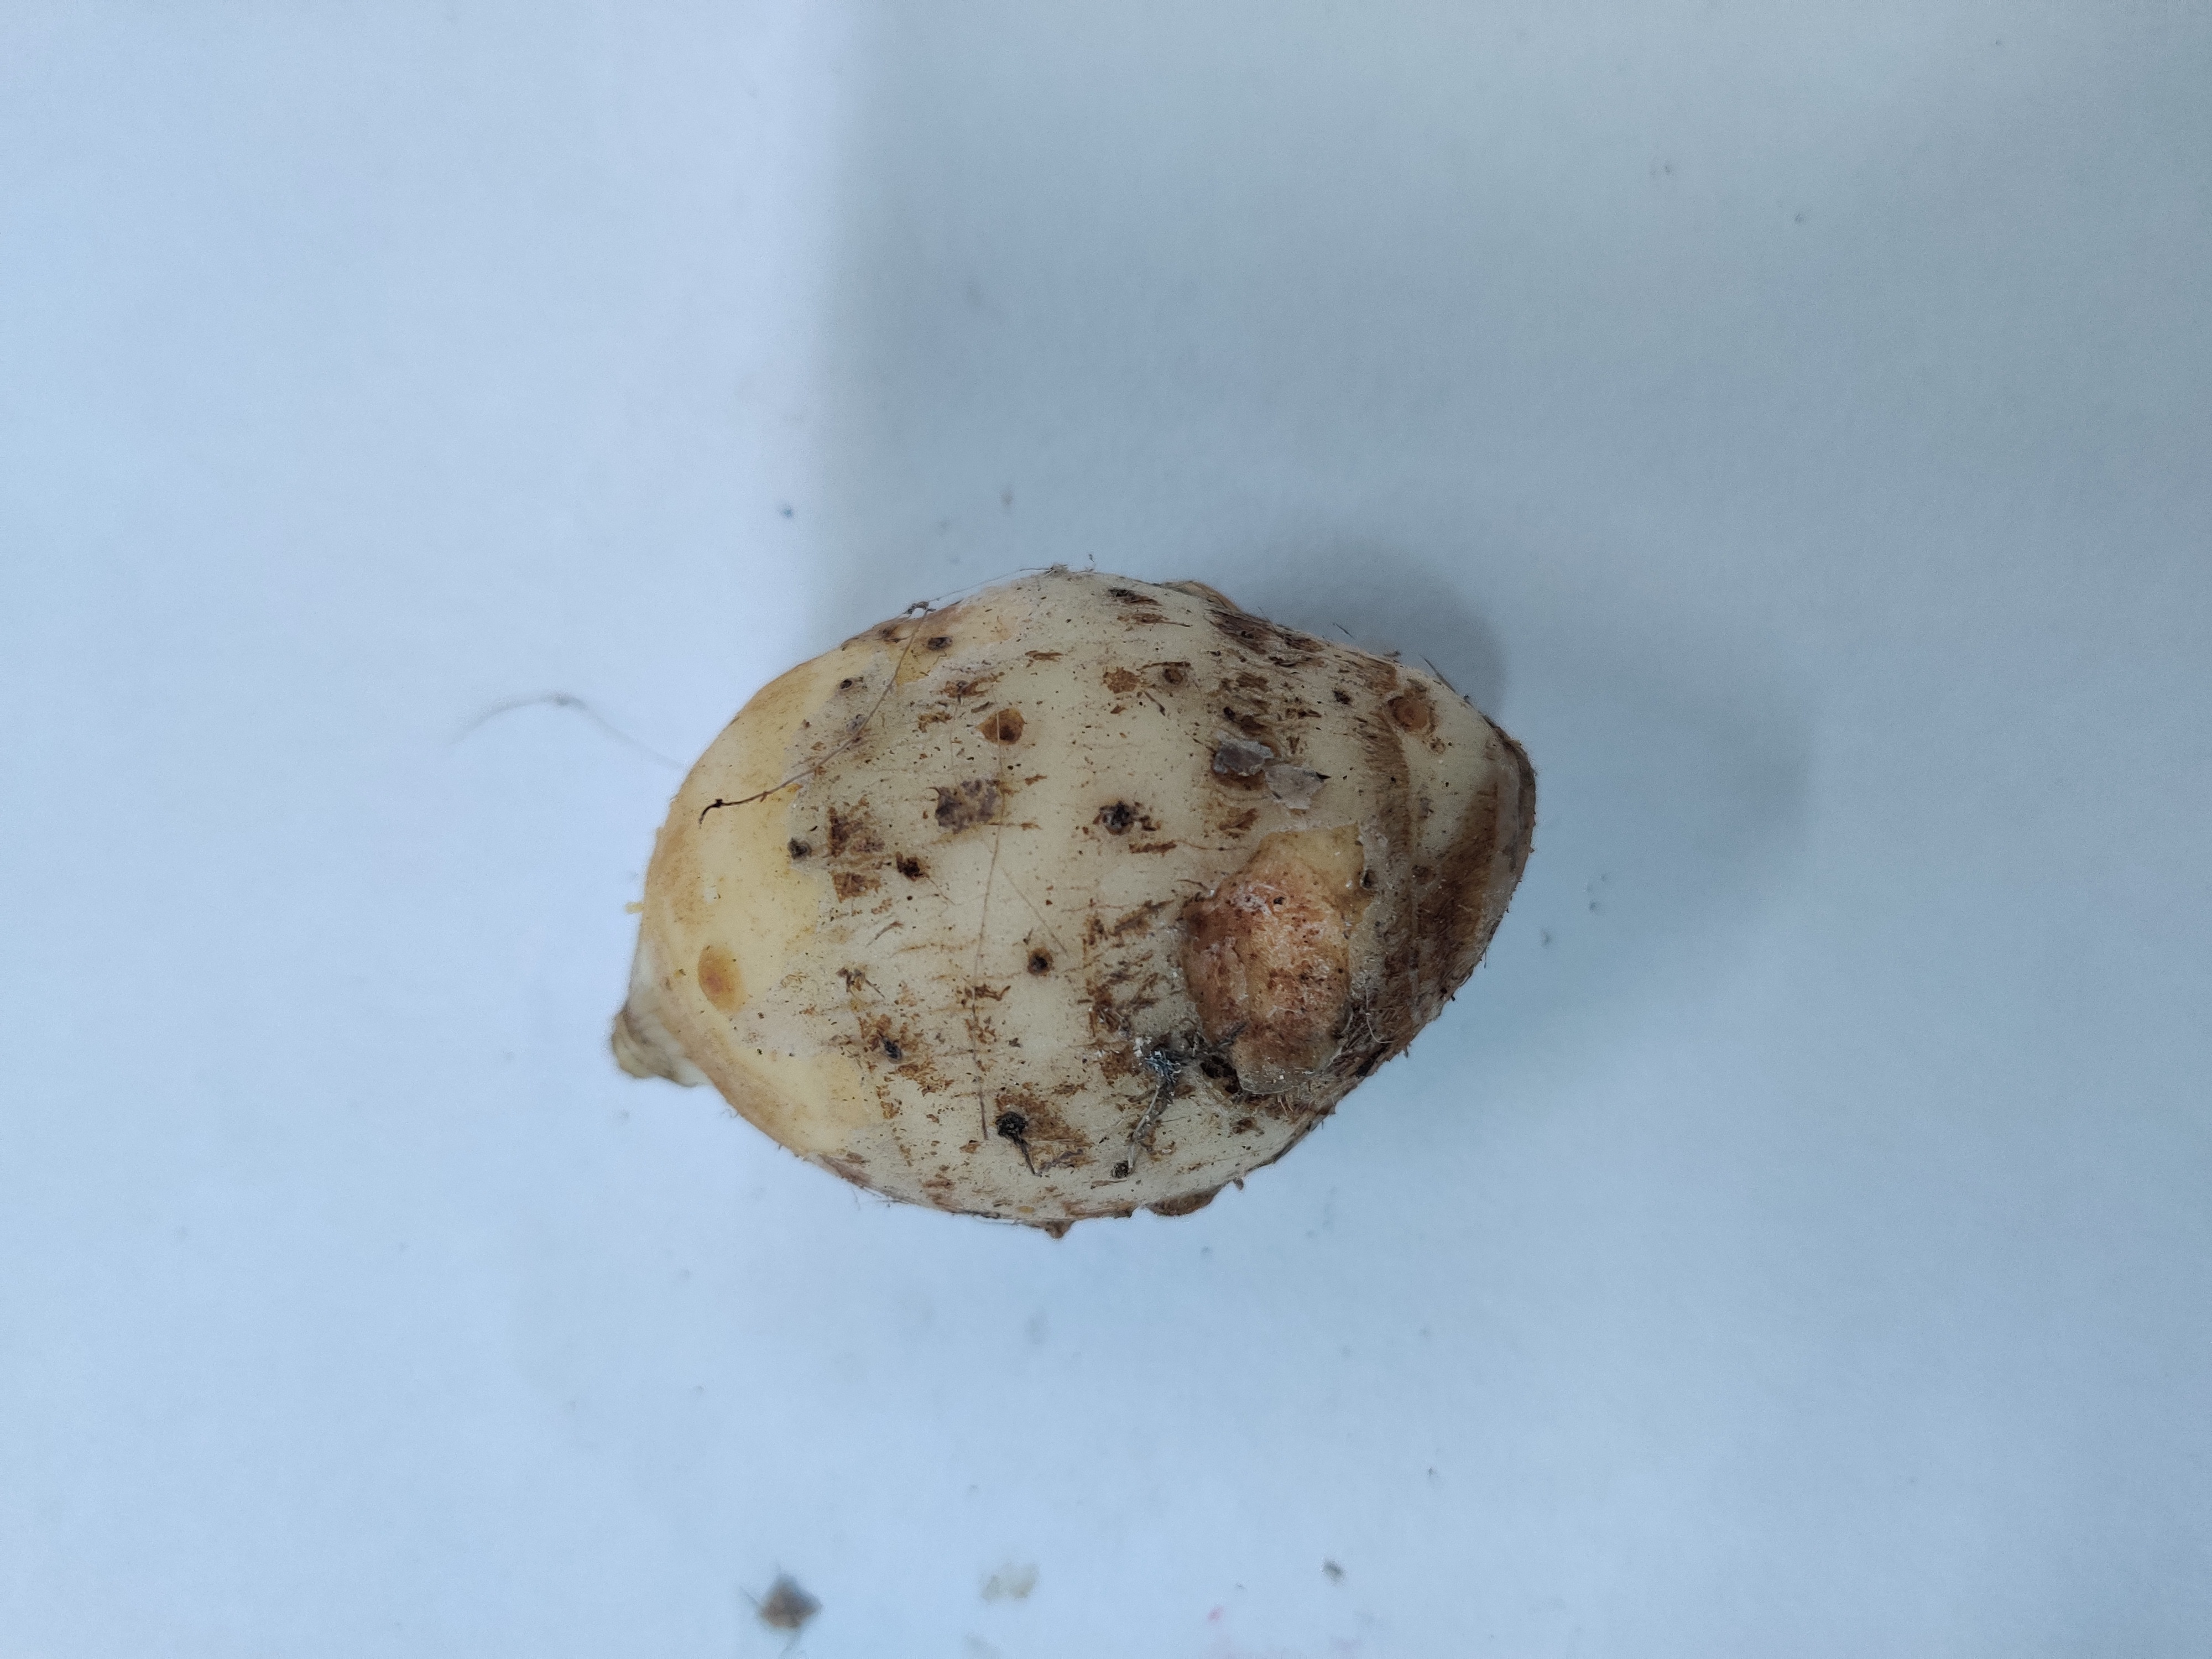
Crop: Taro root
Condition: Damaged